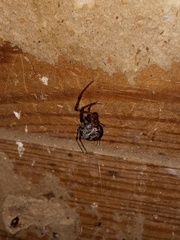
Species: Parasteatoda_tepidariorum